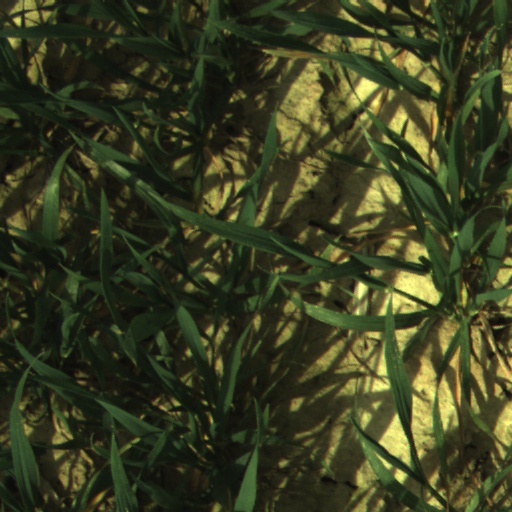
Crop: wheat